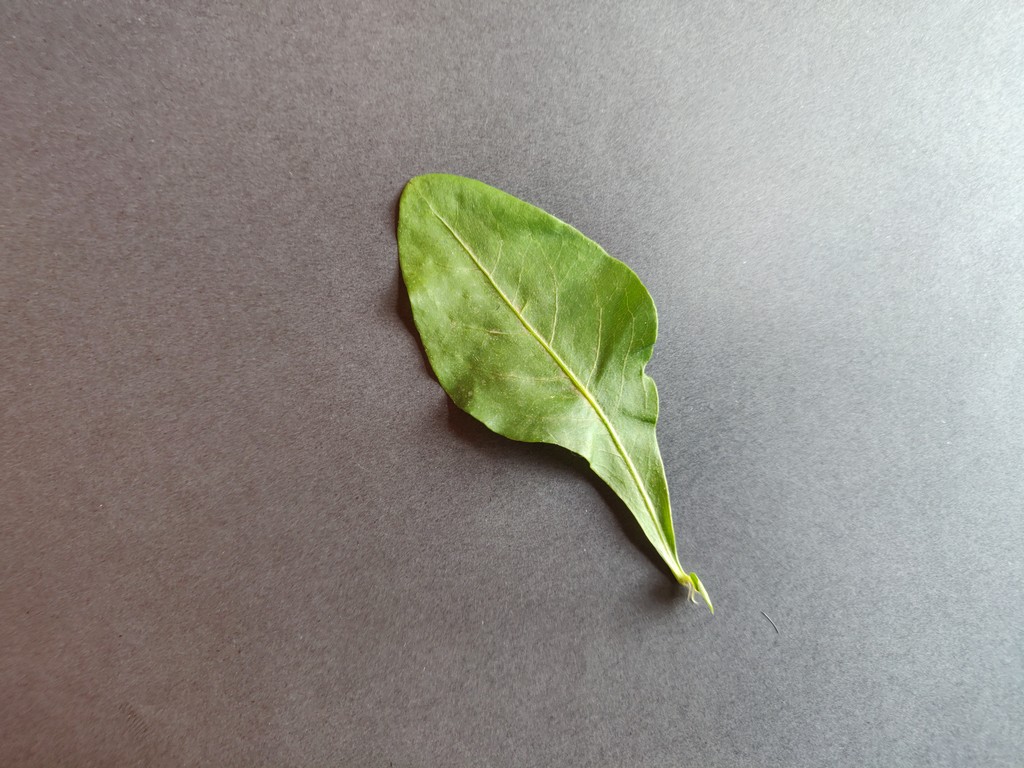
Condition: Healthy
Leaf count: single
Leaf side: front